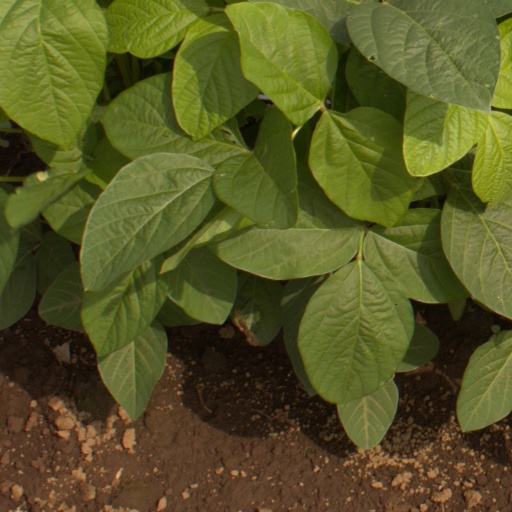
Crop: soybean